The Assassini

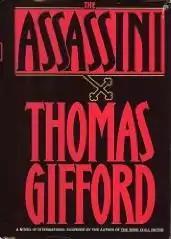
First edition cover

The Assassini is a 1990 thriller novel by American author Thomas Gifford, published by Bantam Books.